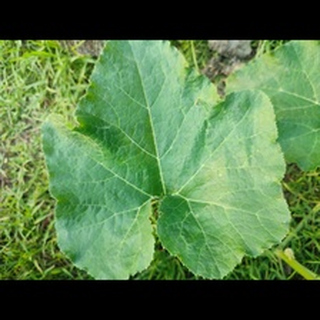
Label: healthy_pumpkin